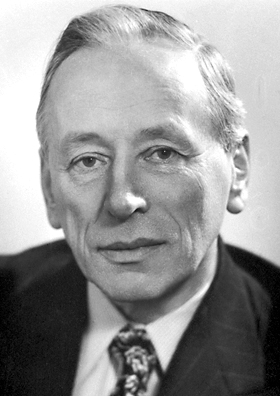
ฟริตซ์ แซร์นีเกอ

| name = ฟริตซ์ แซร์นีเกอ
| image = Zernike.jpg
| caption = แซร์นีเกอในปี 1953
| birth_place = อัมสเตอร์ดัม เนเธอร์แลนด์
| death_place = อาเมอร์สโฟร์ต เนเธอร์แลนด์
| nationality = ดัตช์
| fields = ฟิสิกส์
| workplaces = มหาวิทยาลัยโกรนิงเงิน
| alma_mater = มหาวิทยาลัยอัมสเตอร์ดัม
| known_for = กล้องจุลทรรศน์แบบเฟสคอนทราสต์พหุนามแซร์นีเกอ
| influences = ยาโกบึส กัปไตน์
| awards = เหรียญรางวัลรัมฟอร์ด (1952)รางวัลโนเบลสาขาฟิสิกส์ (1953)
| spouse = Dora van Bommel van Vloten (1930-1945)
Lena Koperberg-Baanders (ตั้งแต่ 1954)
ฟริตซ์ แซร์นีเกอ (; 16 กรกฎาคม 1888 – 10 มีนาคม 1966) เป็นนักฟิสิกส์ชาวดัตช์ ในปี 1953 เขาได้รับรางวัลโนเบลสาขาฟิสิกส์จากการประดิษฐ์กล้องจุลทรรศน์แบบเฟสคอนทราสต์
== ชีวประวัติ ==
แซร์นีเกอเกิดในเมืองอัมสเตอร์ดัม เรียนที่มหาวิทยาลัยอัมสเตอร์ดัม เป็นผู้ช่วยที่มหาวิทยาลัยโกรนิงเงินในปี 1913 และเป็นศาสตราจารย์ที่นั่นตั้งแต่ปี 1920 ถึง 1958 ในปี 1930 เขาพบว่าเราสามารถสังเกตตำแหน่งเฟสของแสงผ่านการทดลองโดยใช้เกรตติงการเลี้ยวเบน ในปี 1936 เขาได้สร้างกล้องจุลทรรศน์แบบเฟสคอนทราสต์โดยใช้หลักการนี้ขึ้นสำเร็จ กล้องจุลทรรศน์แบบเฟสคอนทราสต์สามารถสังเกตความแตกต่างบางส่วนในดรรชนีหักเห และได้รับการนำมาใช้อย่างแพร่หลายกับตัวอย่างโปร่งใส จุลินทรีย์ที่มีชีวิต และยา
เขายังมีผลงานอื่น ๆ รวมถึงพหุนามแซร์นีเกอสำหรับความคลาดทางทัศนศาสตร์ของเลนส์
เขาได้รับเหรียญรางวัลรัมฟอร์ดในปี 1952 และรางวัลโนเบลสาขาฟิสิกส์ในปี 1953
== อ้างอิง ==
หมวดหมู่:บุคคลที่เสียชีวิตในปี พ.ศ. 2509
หมวดหมู่:บุคคลที่เกิดในปี พ.ศ. 2431
หมวดหมู่:บุคคลจากอัมสเตอร์ดัม
หมวดหมู่:ศิษย์เก่าจากมหาวิทยาลัยอัมสเตอร์ดัม
หมวดหมู่:ผู้ได้รับรางวัลโนเบลสาขาฟิสิกส์
หมวดหมู่:ชาวดัตช์ผู้ได้รับรางวัลโนเบล
หมวดหมู่:นักฟิสิกส์ชาวดัตช์